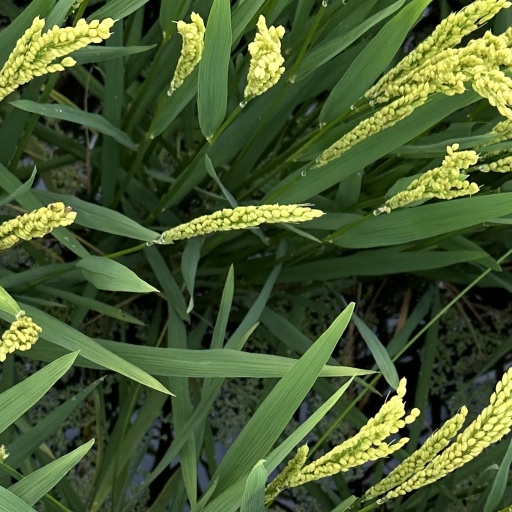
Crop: rice